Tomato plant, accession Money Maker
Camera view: vertical (180 deg); turntable rotation: 0 degrees
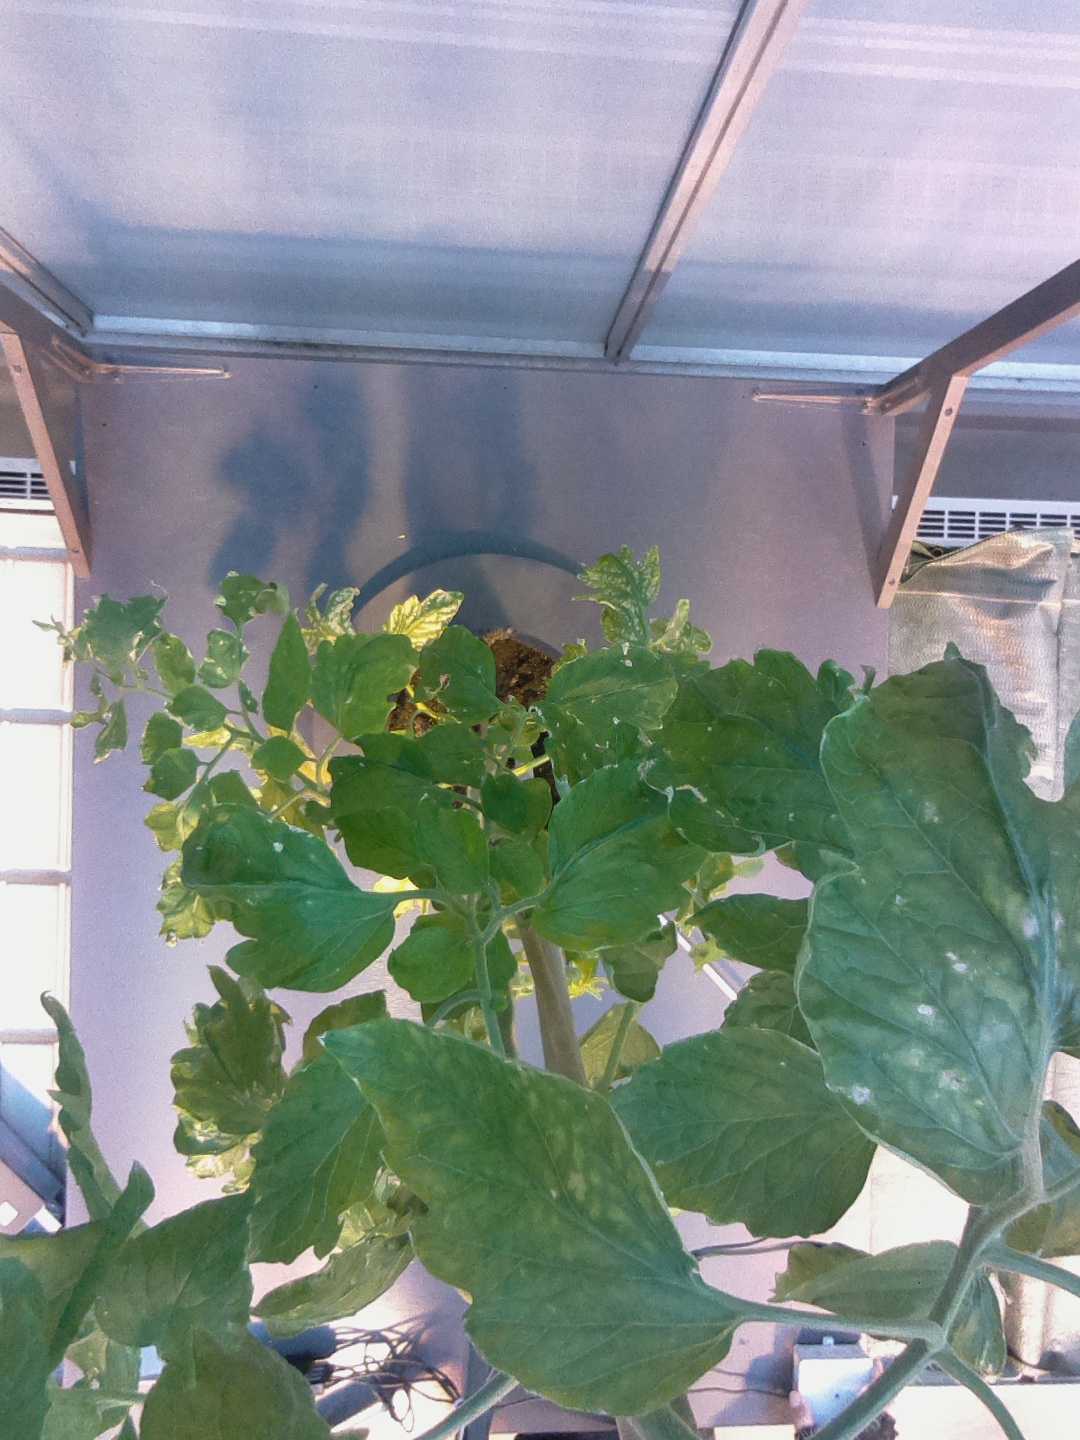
BBCH growth stage 75: 50%-60% of final fruit size